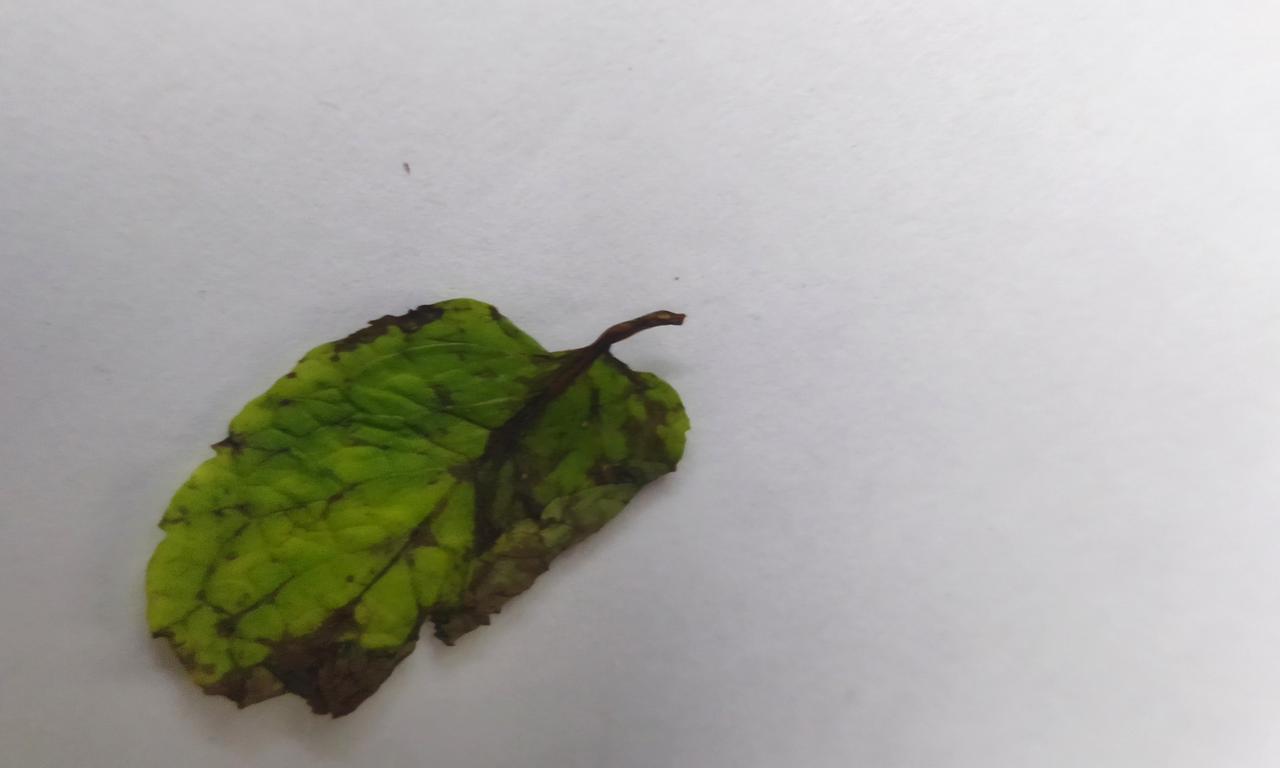
Label: Spoiled